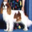
Label: dog